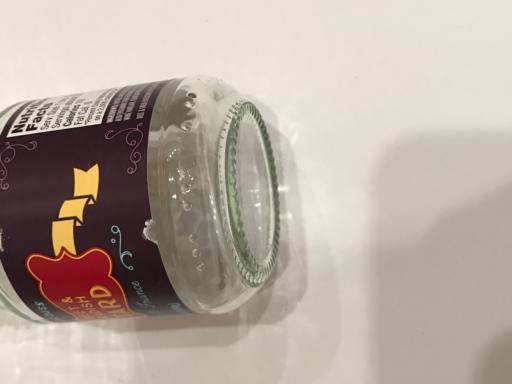
Waste category: glass